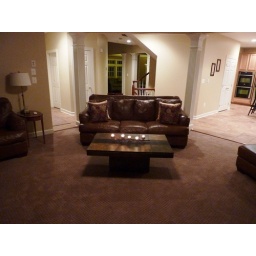
New coffee table by candle light